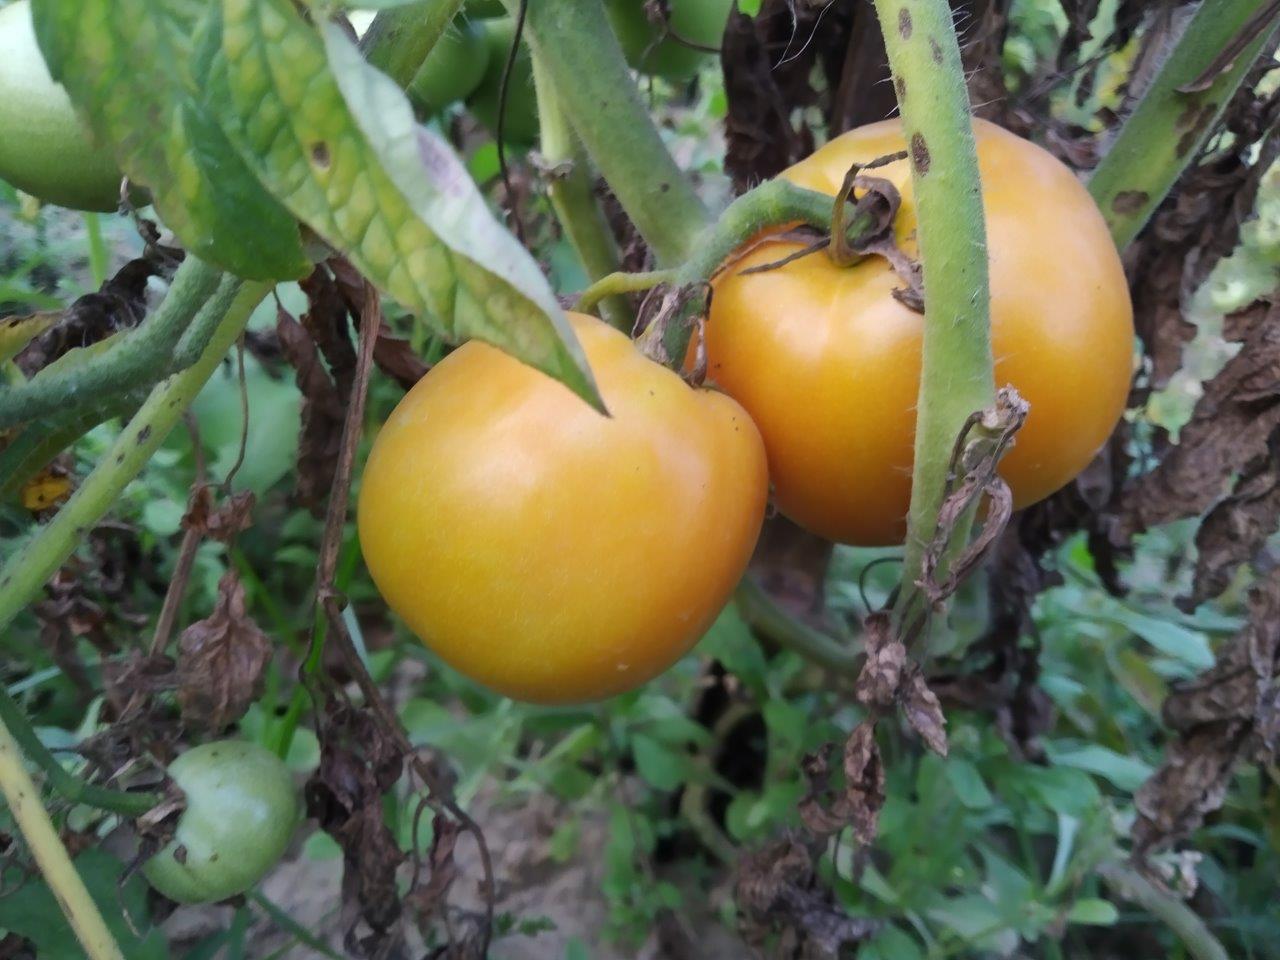
Maturity: Mature